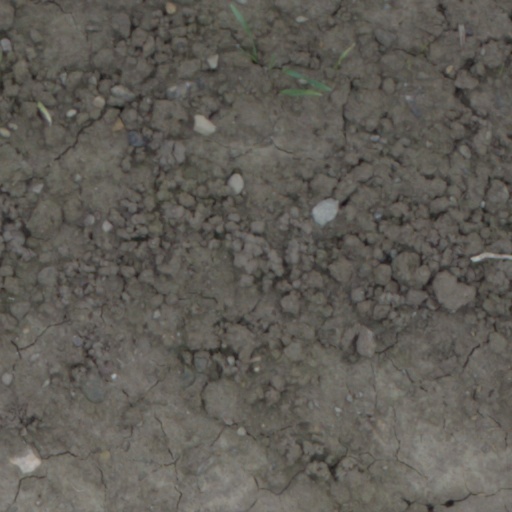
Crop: wheat